Cuckoo

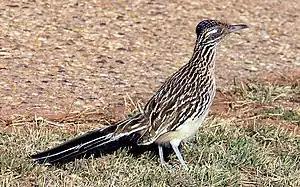
The greater roadrunner is rarely seen flying.

The cuckoos have a cosmopolitan distribution, ranging across all the world's continents except Antarctica. They are absent from the southwest of South America, the far north and northwest of North America, and the driest areas of the Middle East and North Africa, although they occur there as passage migrants. In the oceanic islands of the Atlantic and Indian Oceans they generally only occur as vagrants, but one species breeds on a number of Pacific islands and another is a winter migrant across much of the Pacific.